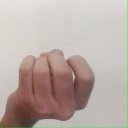
अक्षर: ज